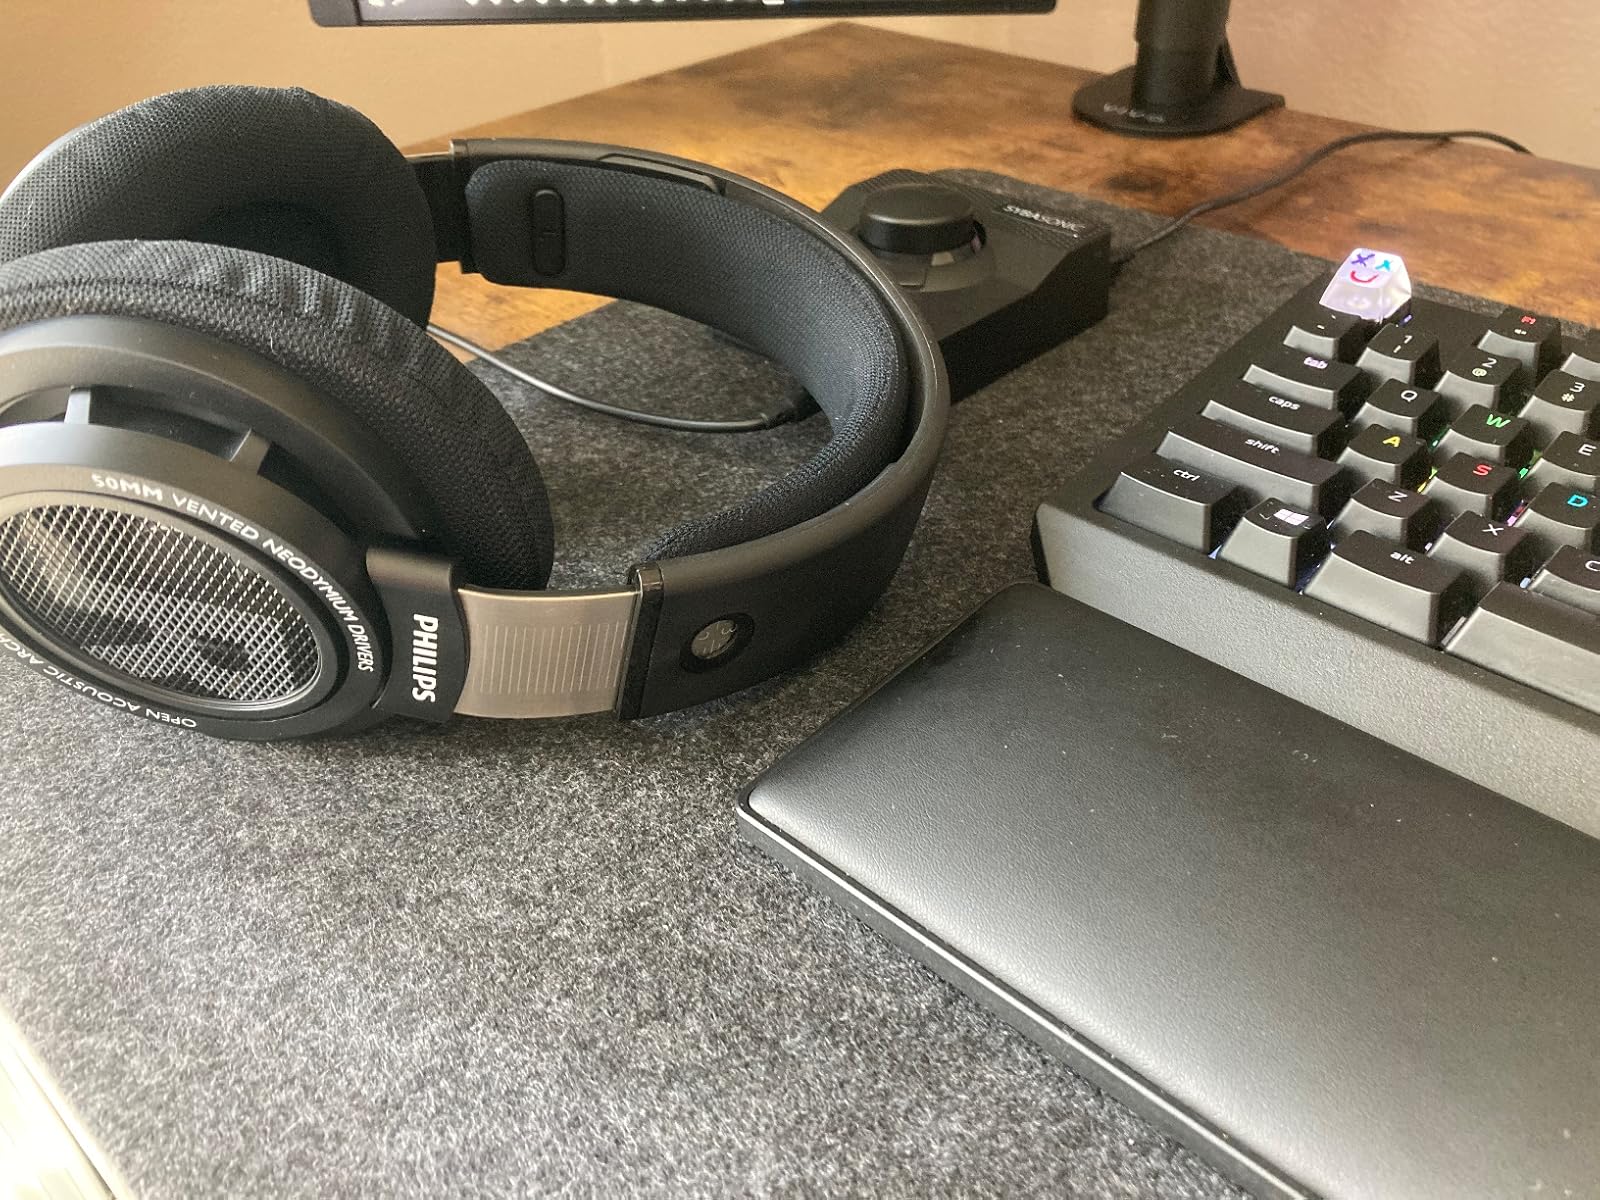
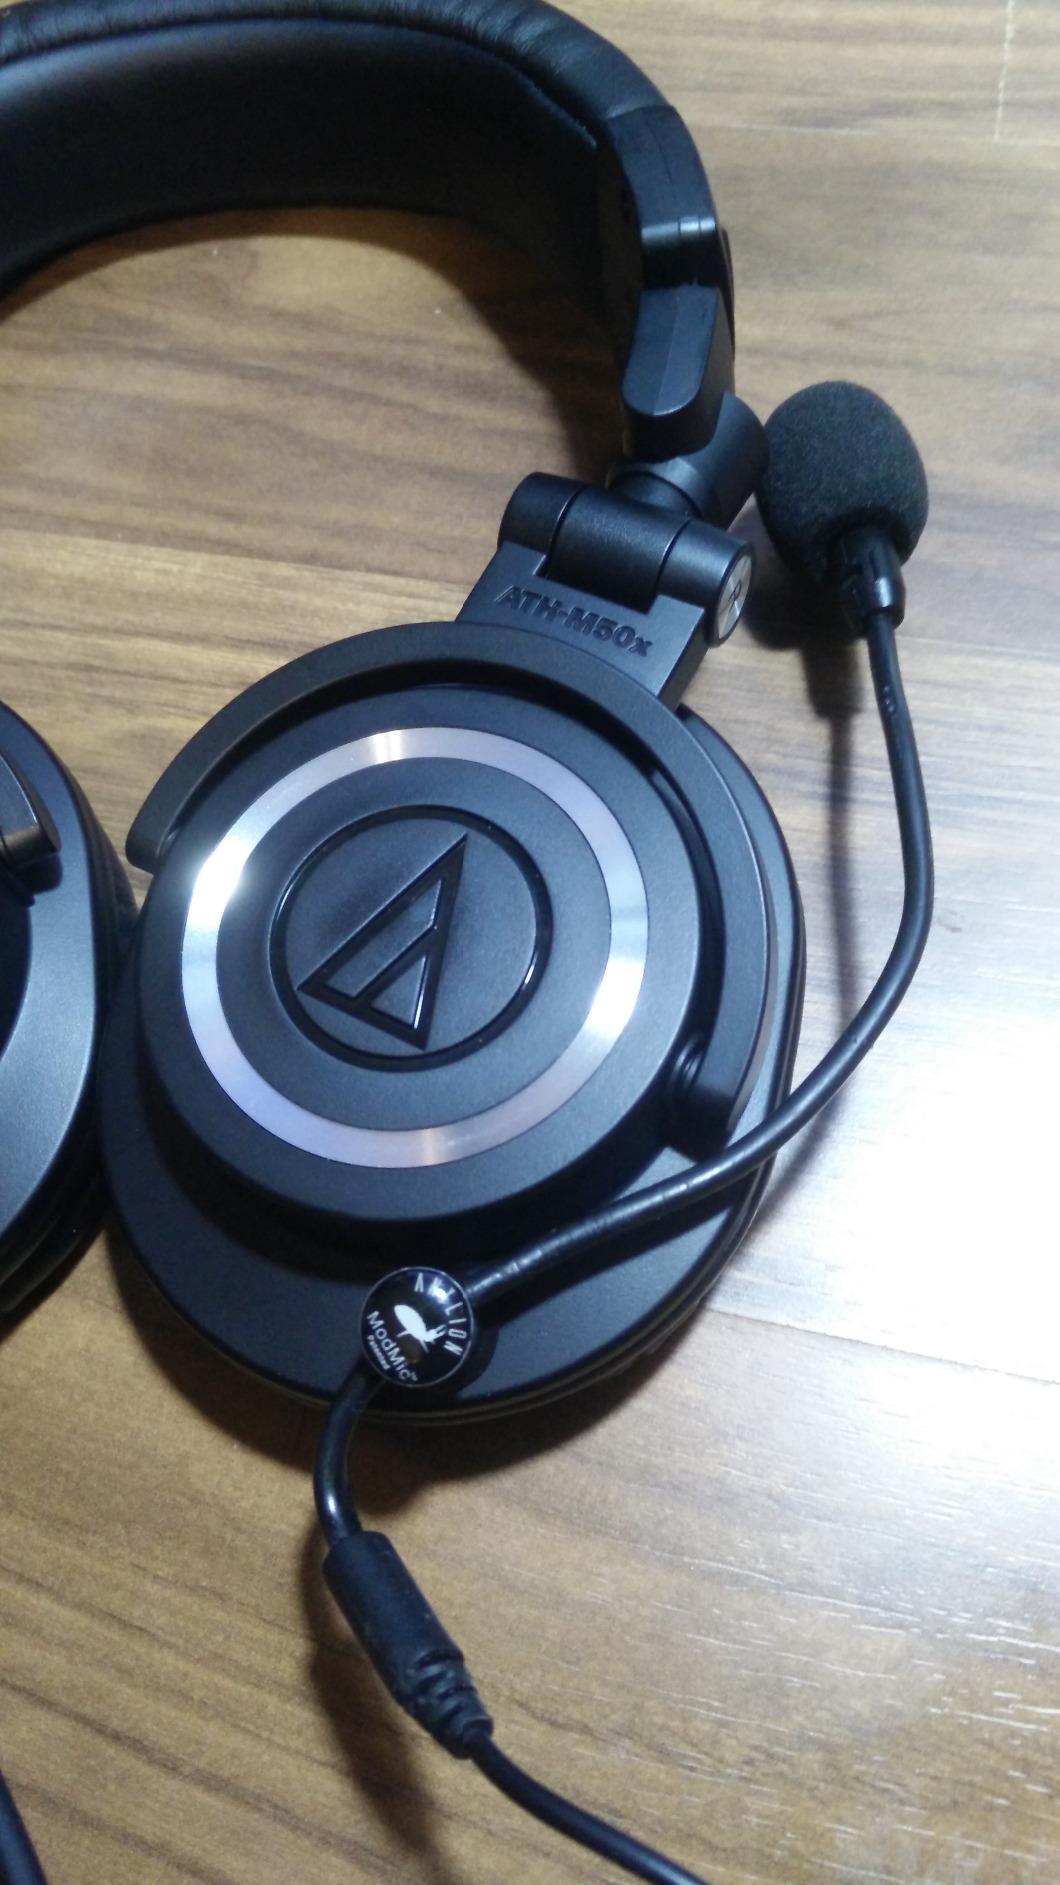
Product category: headphones
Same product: no